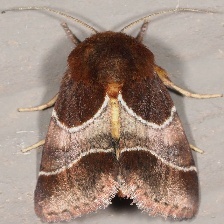
Species: ARCIGERA FLOWER MOTH